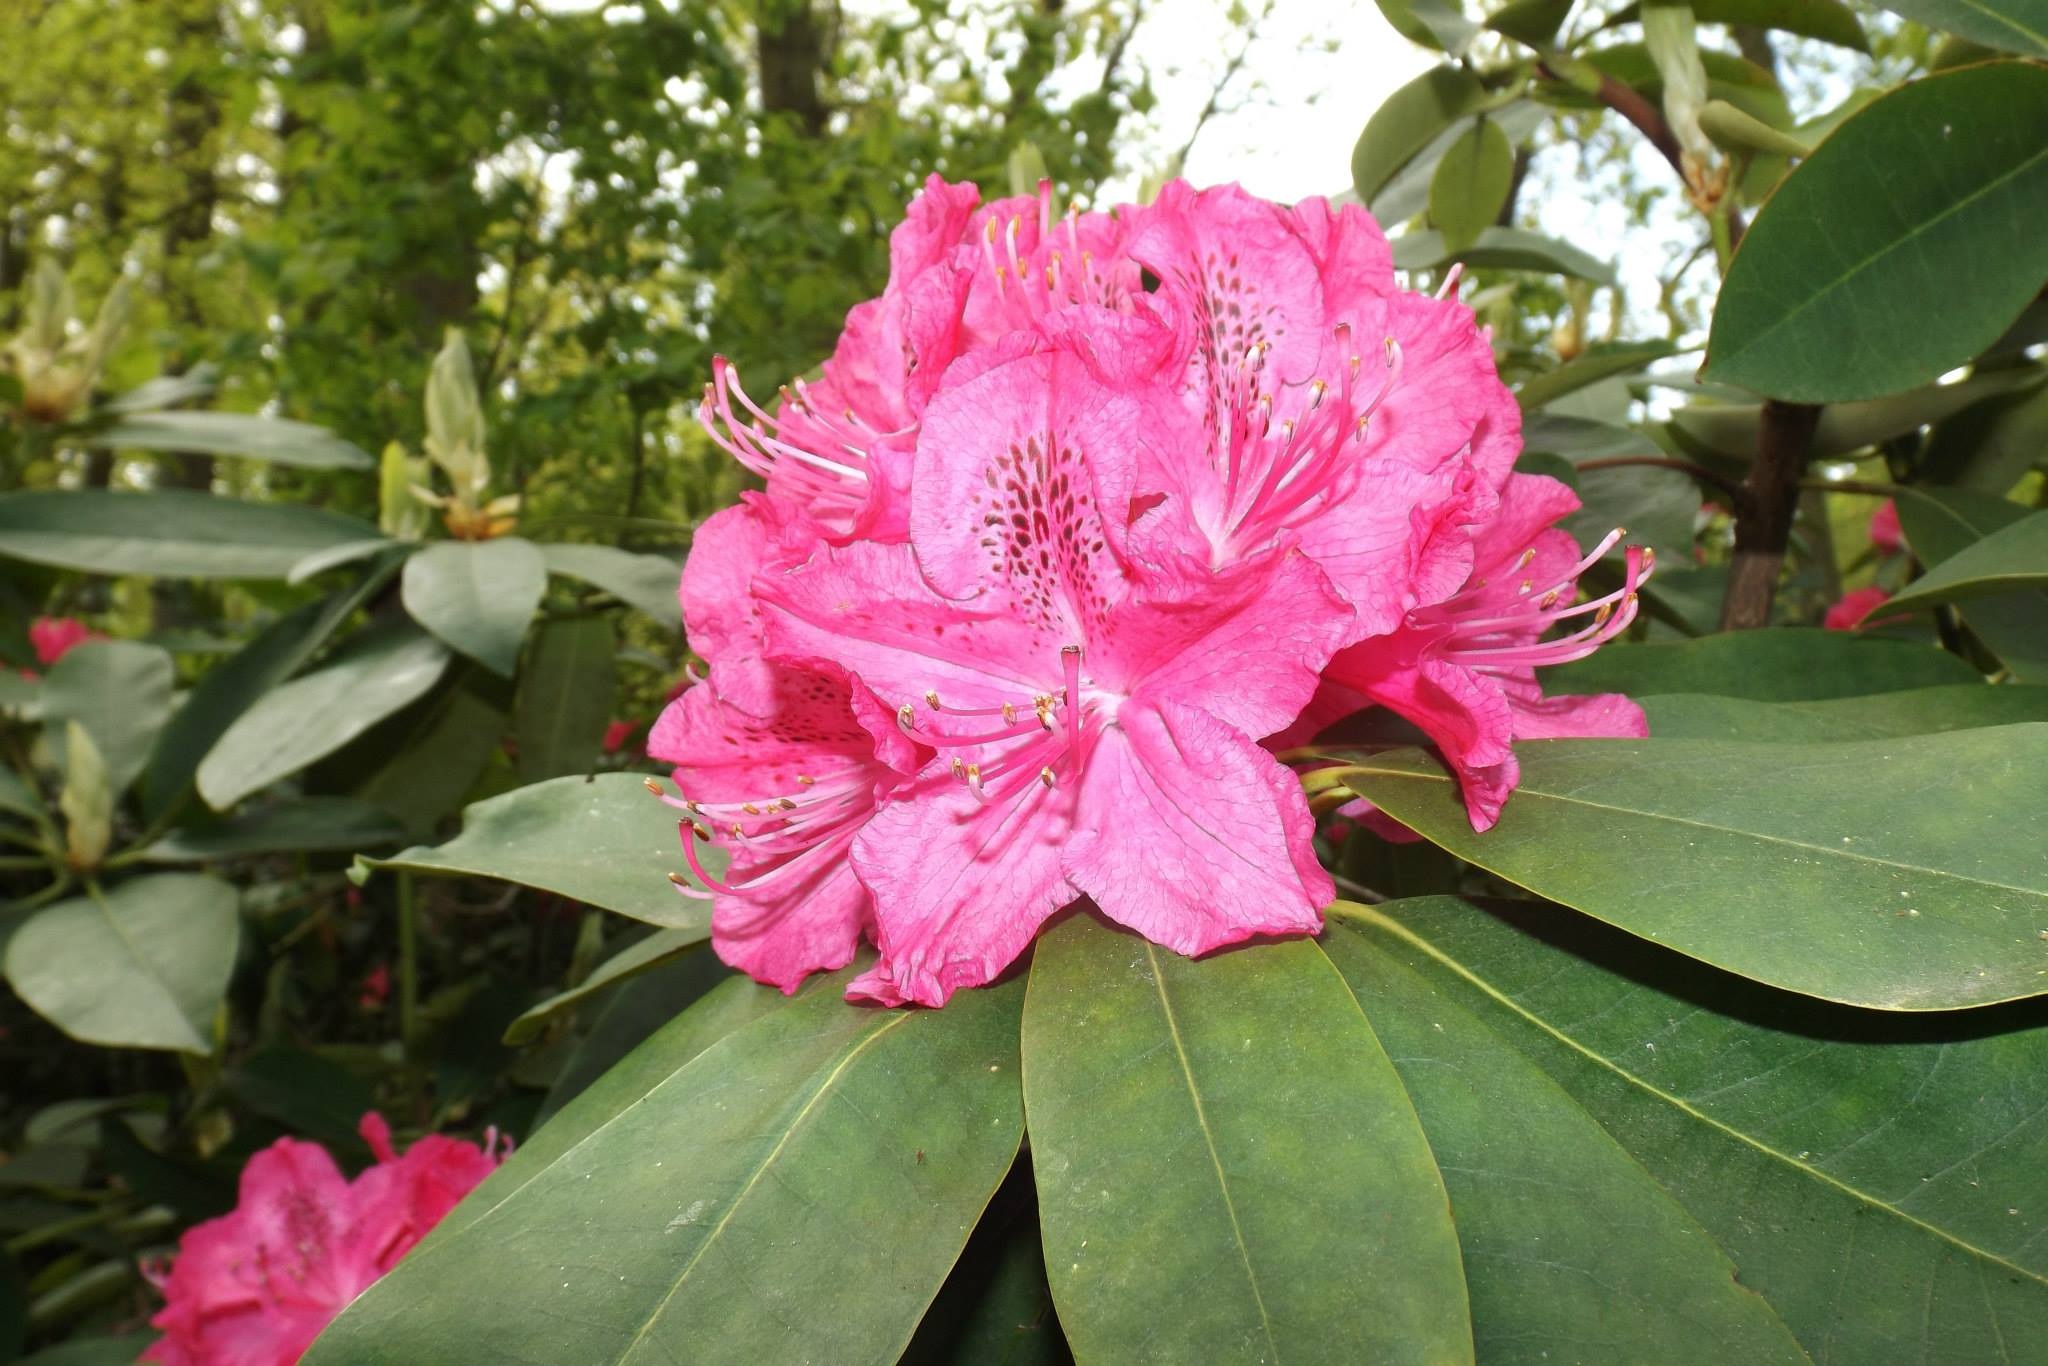
grass, plant, flower, summer, botany, flora, flowers, shrub, rhododendron, flowering plant, woody plant, land plant, camellia sasanqua